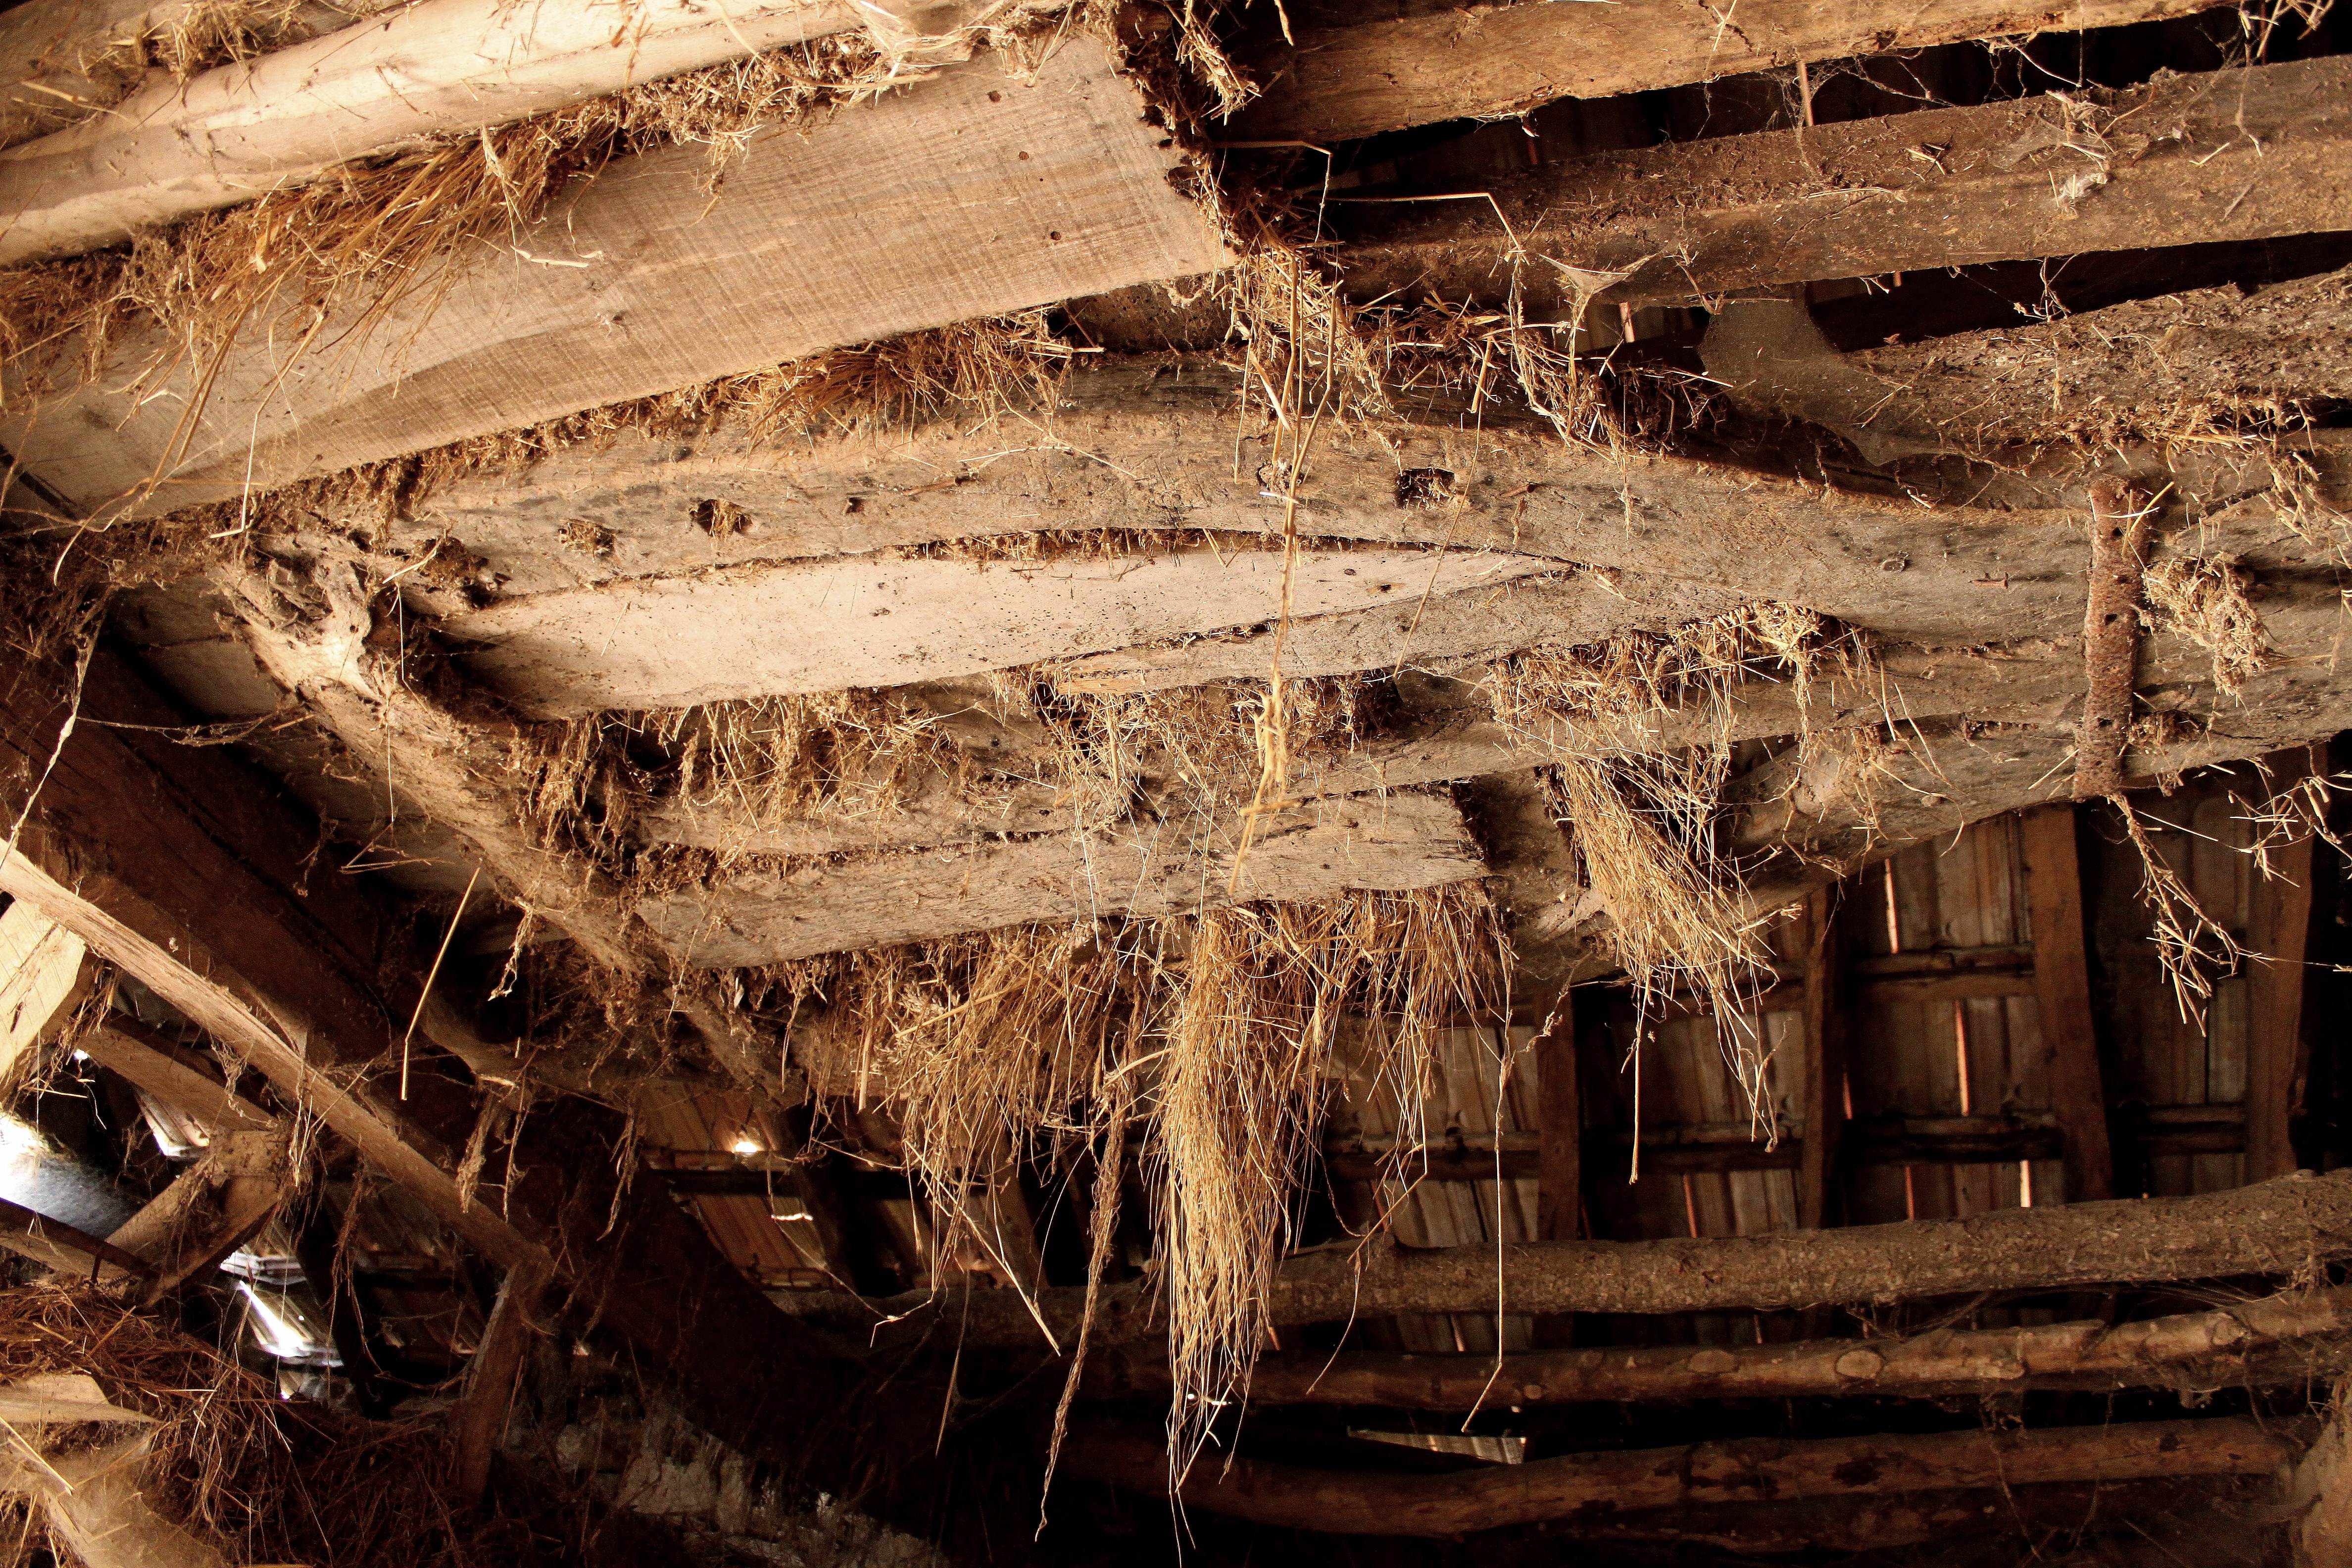
wood, ruins, mining, ggl1, gaby1, carros, canastros, horreos, ancient history